SBB RBe 540

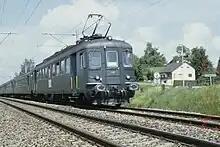
SBB RBe 4/4 in 1983

Starting in 1992, all units (except for the prototypes) were modernized to fit the needs of S-Bahn operations. This included cloth seats instead of the plastic ones and some other interior modifications, NPZ livery, automatic doors for conductor-less operation as well as the installation of an additional thyristor controller, for which a passenger compartment had to be given up. The latter improved running smoothness considerably, especially when using the regenerative brake. At the same time, they were renumbered to the UIC scheme, which led to some inconsistencies due to vehicles already retired from service: